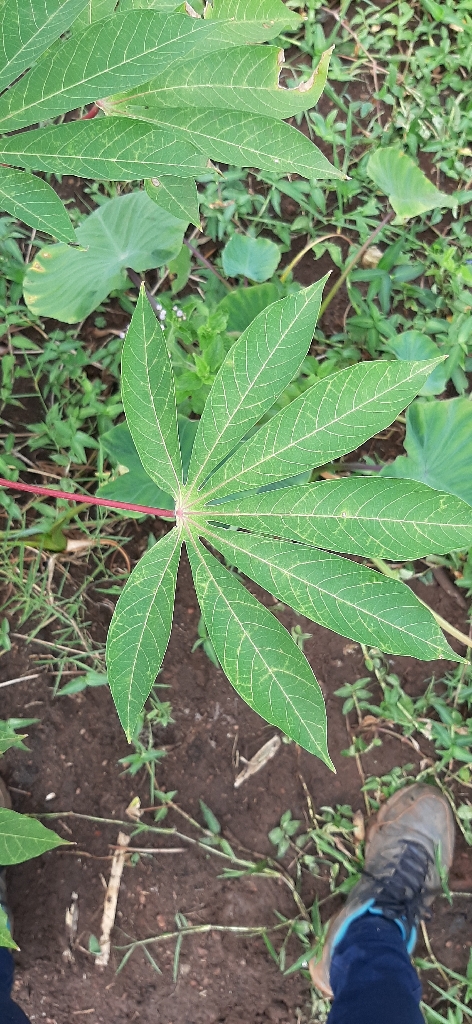
Label: cassava brown streak disease (cbsd)